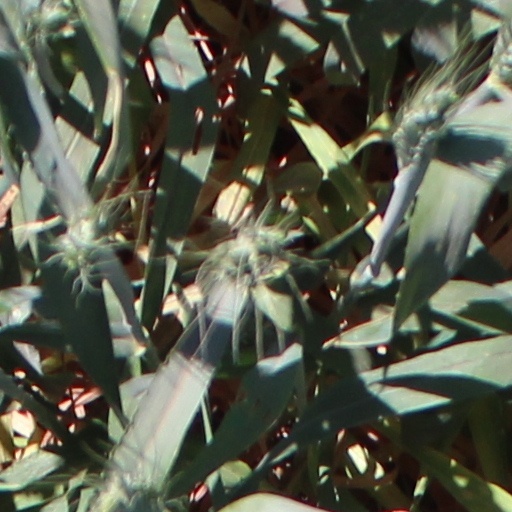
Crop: wheat